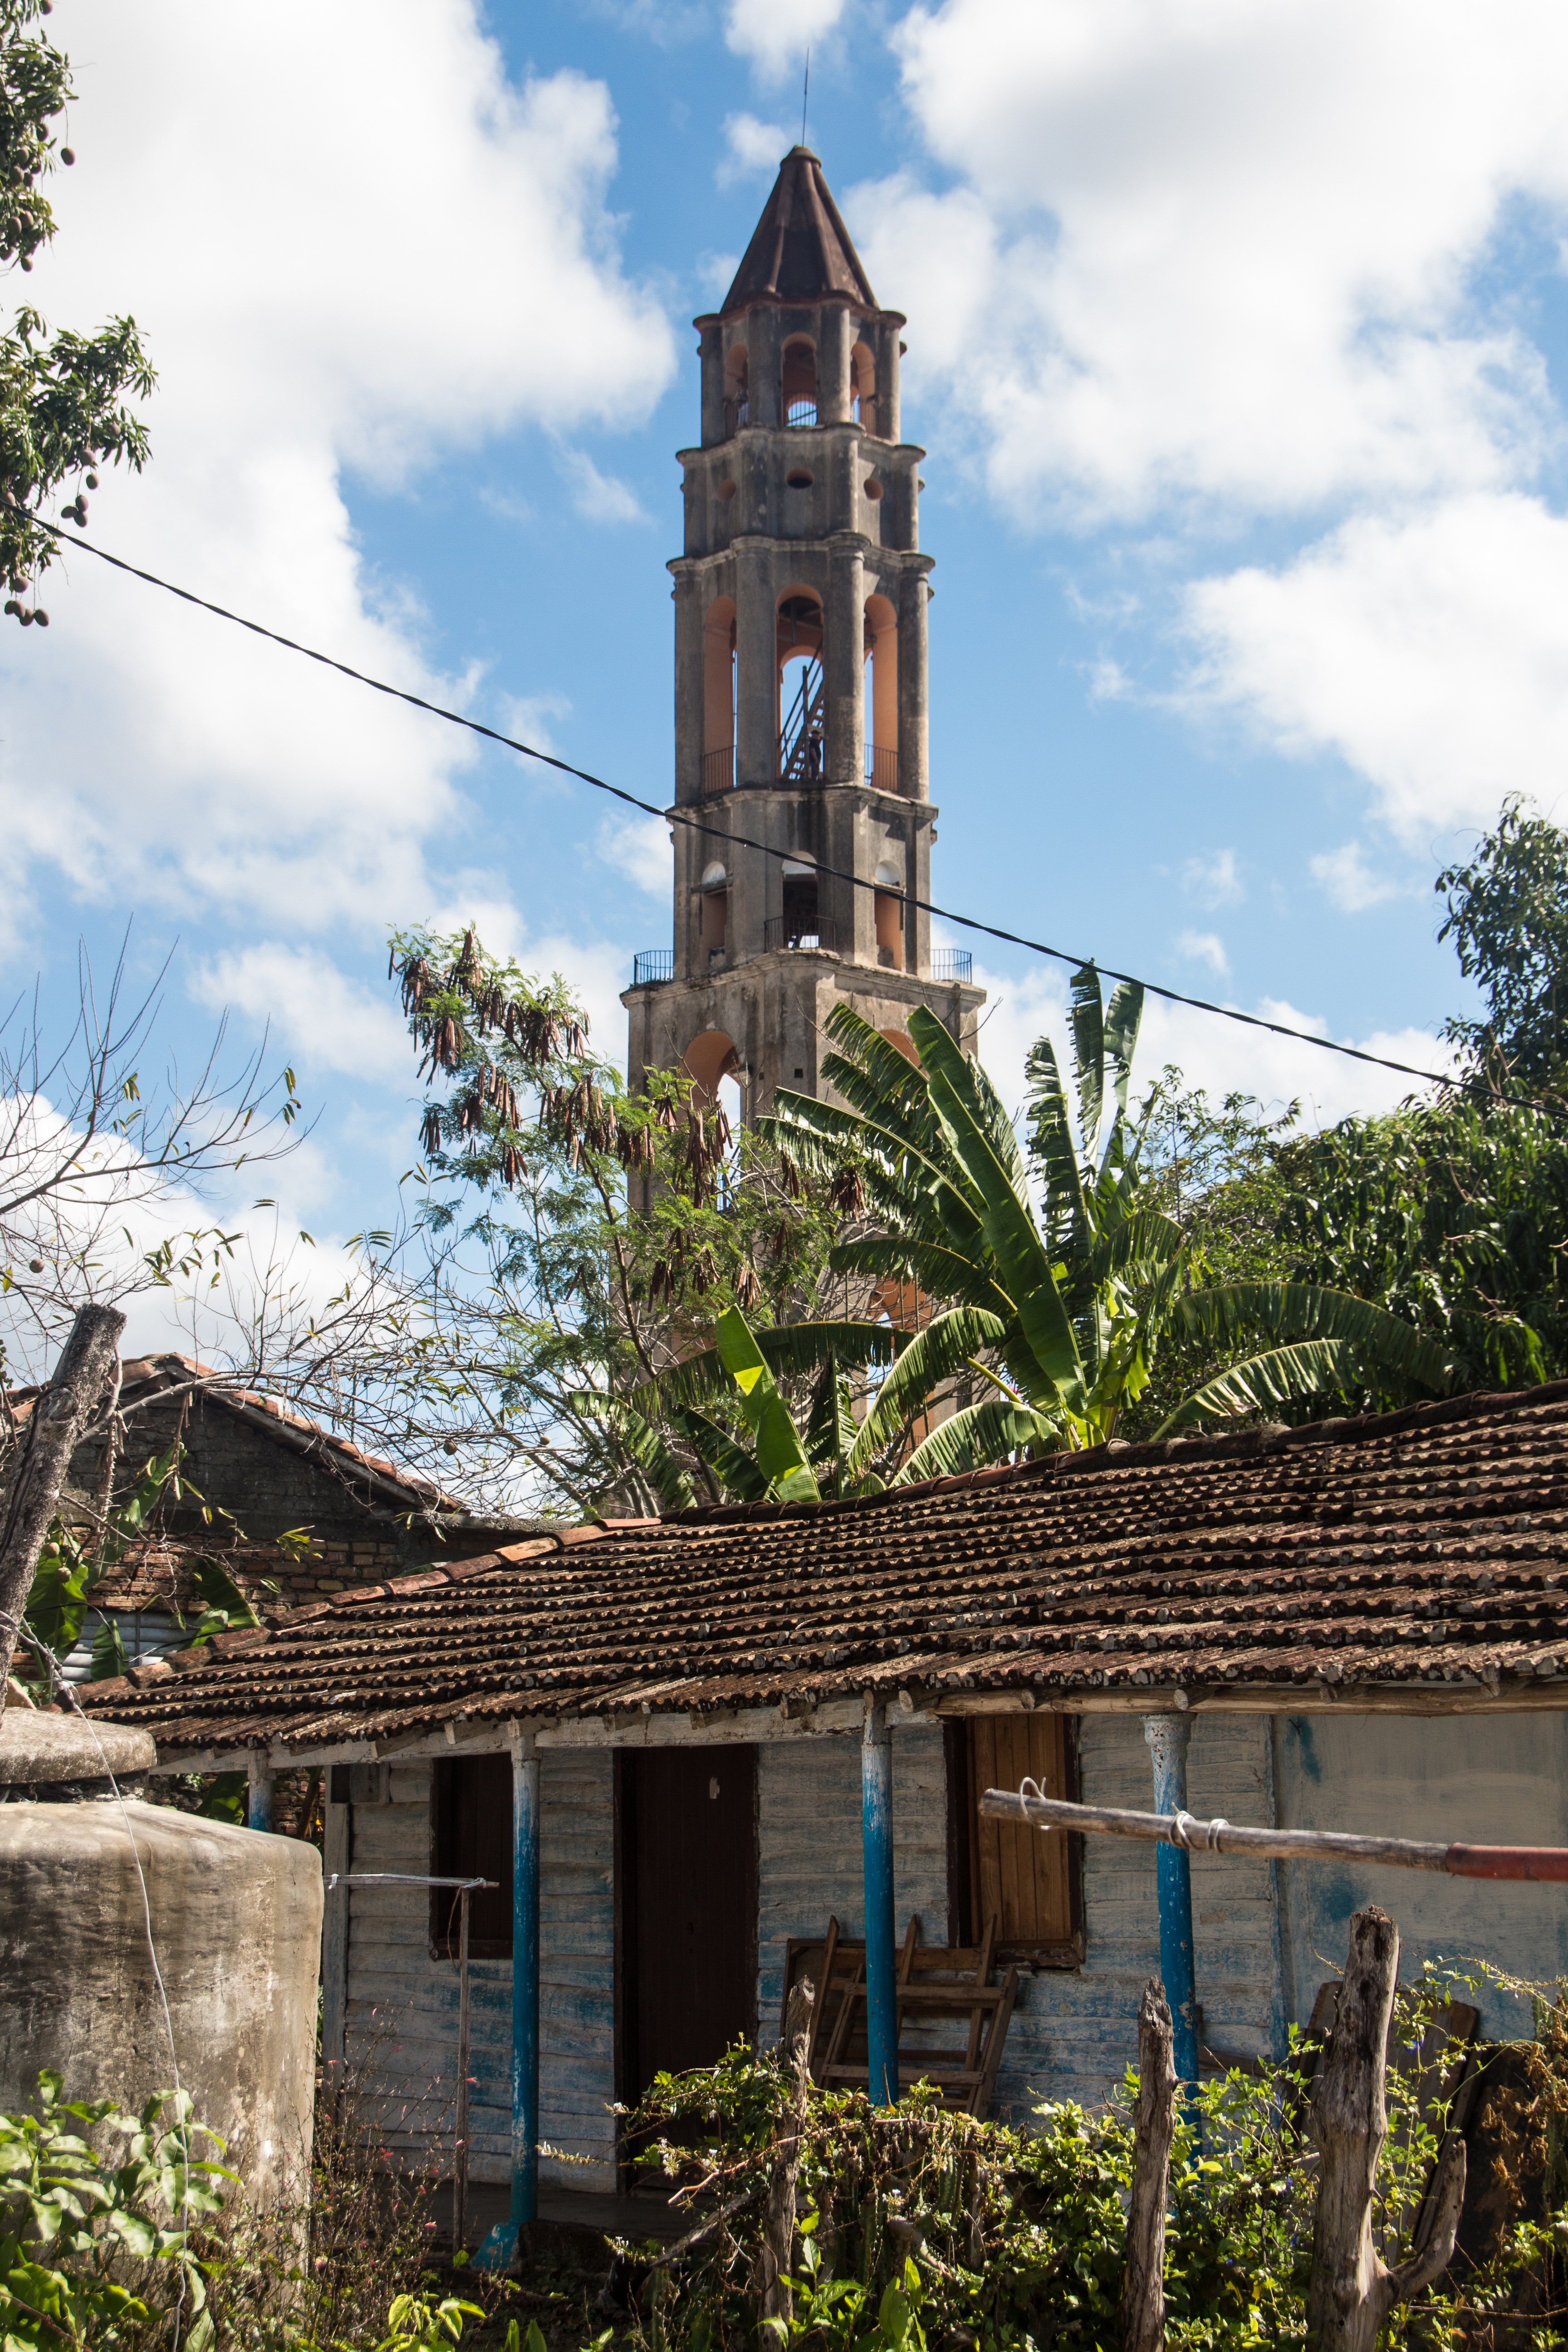
tree, plant, sky, house, window, roof, building, hut, village, jungle, tower, cottage, facade, church, cathedral, chapel, place of worship, bell tower, cuba, spire, steeple, estate, trinidad, outdoor structure